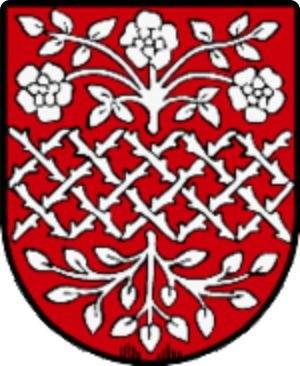
Garanas est une ancienne commune autrichienne du district de Deutschlandsberg en Styrie.